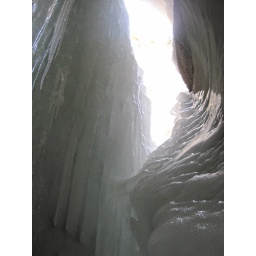
Maligne Canyon Walking on a frozen river in a deep canyon to see frozen water falls!